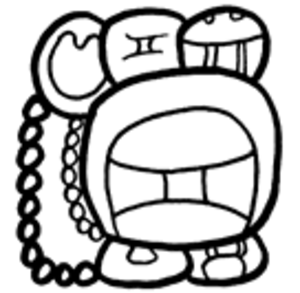
L’écriture maya est un système d'écriture logosyllabique, c'est-à-dire à la fois logographique et syllabographique, servant à retranscrire l'ensemble des langues mayas. L'écriture était l'apanage d'une caste de scribes « Ah Tz'iib » faisant partie de la haute société. Seules deux autres castes dirigeantes y avaient accès « les prêtres » et « les chefs ». Elle était inaccessible au reste de la population.
Ajaw, ou Ahau, dans une orthographe plus vieille, est un titre de noblesse attesté dans les inscriptions épigraphiques précolombiennes de la civilisation maya. Il désignait les nobles masculins et féminins les plus importants d'une cité-État. Il est communément traduit par « seigneur », « gouverneur », « roi », « meneur » ou « dirigeant ». Ajaw est aussi le nom du vingtième jour dans le calendrier divinatoire maya.